Answer in natural language. How many Televisions are visible in the scene? Choose between the following options: 3, 0, 2, 2 or 4
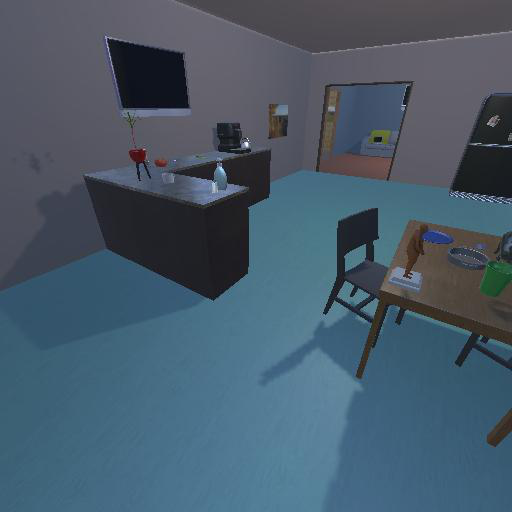
<answer>2</answer>